Duke Carl Alexander of Württemberg

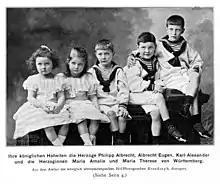
Carl Alexander of Württemberg (in the middle) with his brothers and sisters in 1903

Carl Alexander was the third son of Albrecht, Duke of Württemberg and his wife, Archduchess Margarete Sophie of Austria. He also had four younger sisters. He was taught at home and attended high school after 1914.